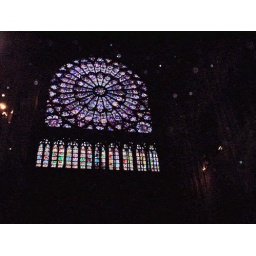
Glorious stained glass windows in Notre Dame